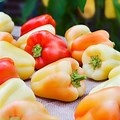
Label: capsicum